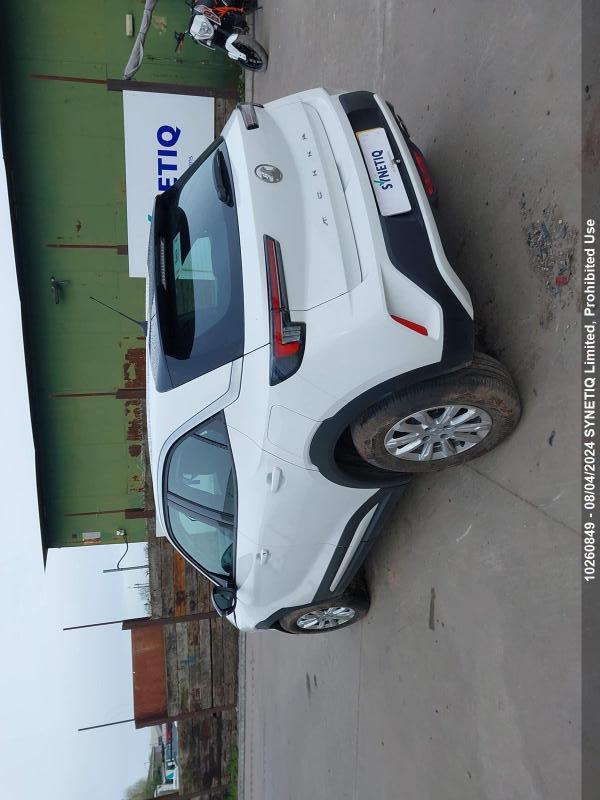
Aucun dommage détecté.
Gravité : aucun